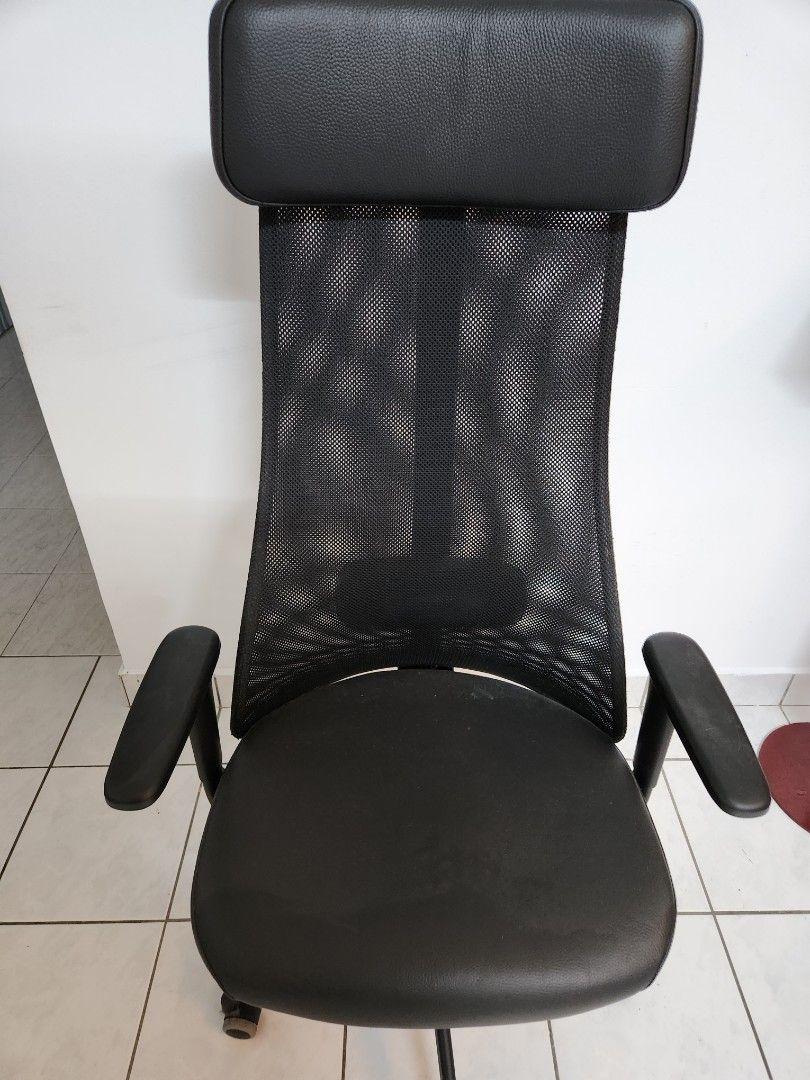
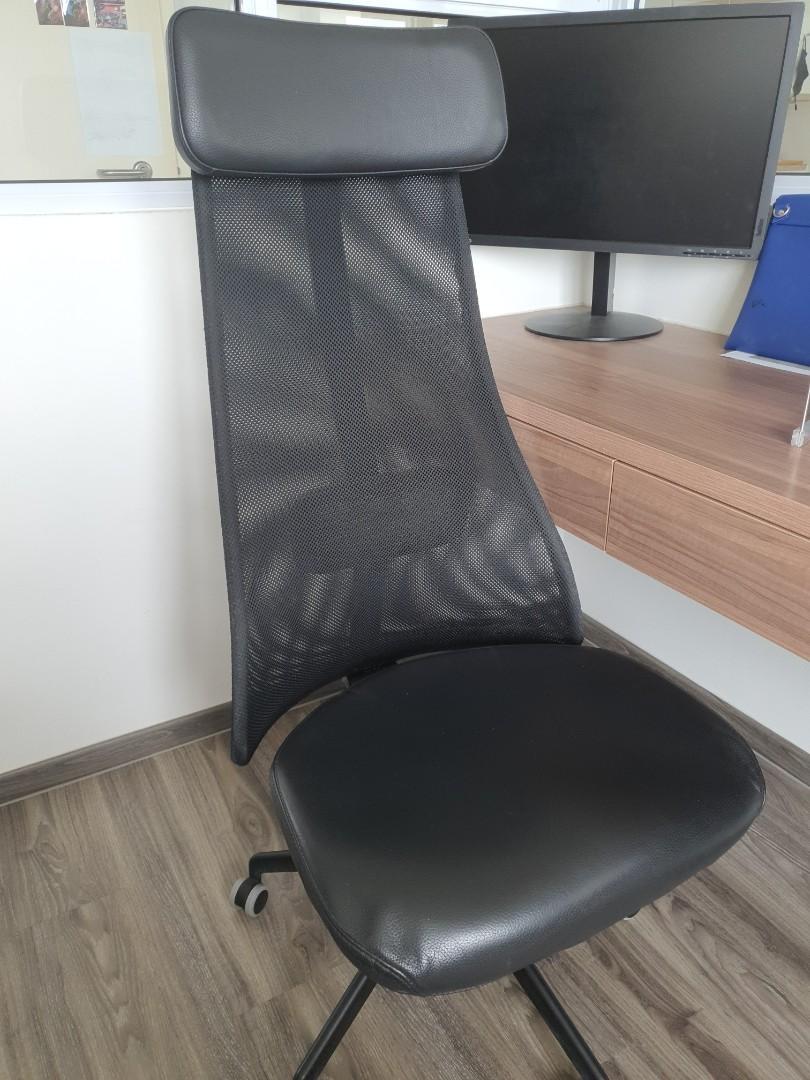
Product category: items_chair
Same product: yes